Bhakton Ki Bhakti Mein Shakti

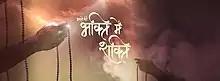
Inter-title

Bhakton Ki Bhakti Mein Shakti is an Indian drama television series which aired from April 9, 2016 to July 17, 2016 on Life OK. Saurabh Raj Jain played the lead role.